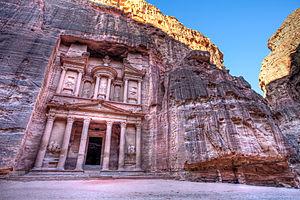
Un monolithe est un bloc de pierre massif monumental de grande dimension, constitué d'un seul élément, naturel ou taillé, éventuellement déplacé. L'architecture monolithe est une construction réalisée dans un bloc unique d'un seul matériau, et l'industrie lithique désigne l'ensemble des objets en pierre taillée par les humains.
L'architecture monolithe ou architecture monolithique est un style d'architecture et de construction réalisée dans un bloc de matériaux monolithe unique.